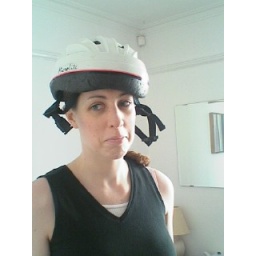
Lucie is unimpressed by a slightly manky white bike helmet.